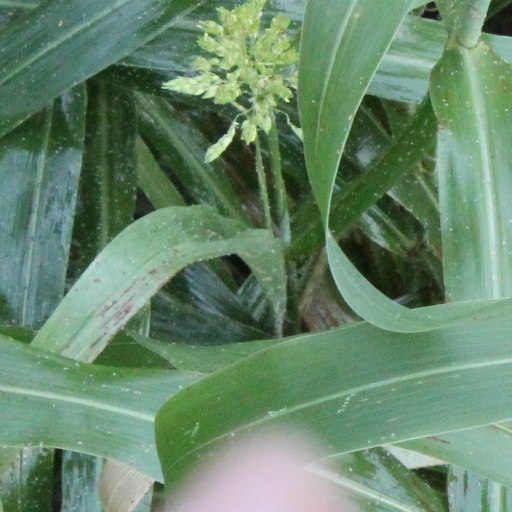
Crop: sorghum